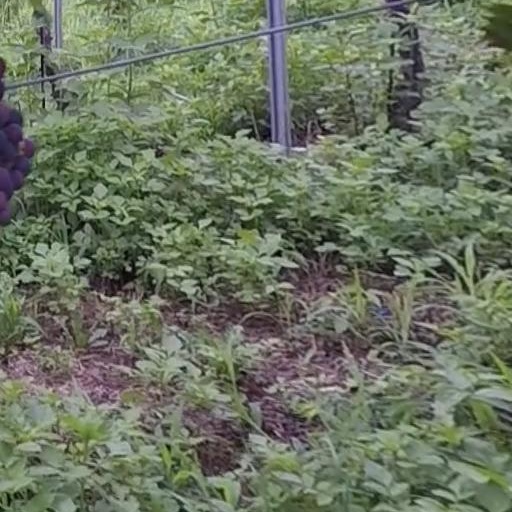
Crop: grape